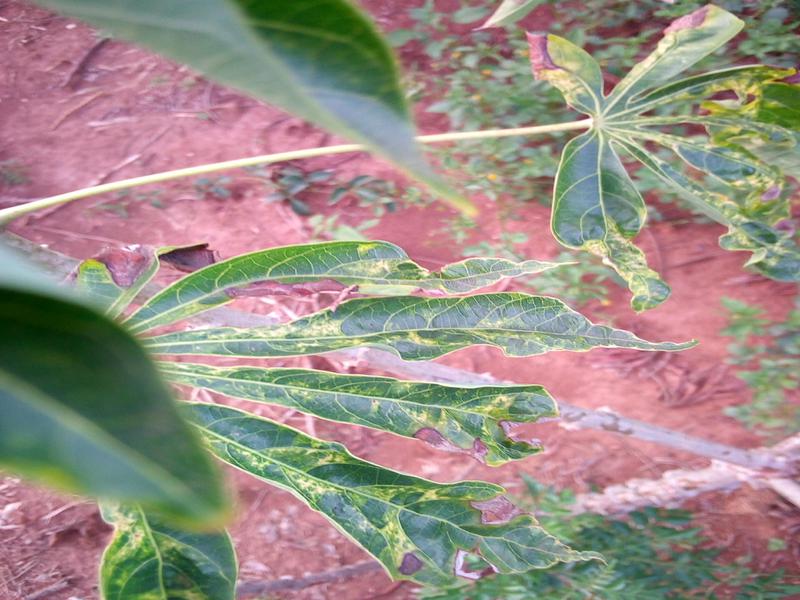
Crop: cassava
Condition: mosaic_disease